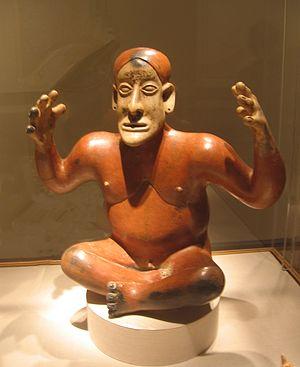
La culture des tombes à puits est un ensemble de traits culturels imbriqués dans les États mexicains de l’ouest, Jalisco, Nayarit et, dans une moindre mesure, Colima, au Sud, au cours d’une période allant, environ, de 300 av. J.-C. à 400 apr. J.-C., bien qu'il n'existe pas un large consensus sur la date de fin. En effet, presque tous les objets associés à cette culture des puits funéraires ont été découverts par des pillards et sont sans provenance, ce qui rend leur datation problématique. La première tombe à puits intacte associée à cette culture ne fut découverte qu'en 1993, à Huitzilapa, près de Jalisco.